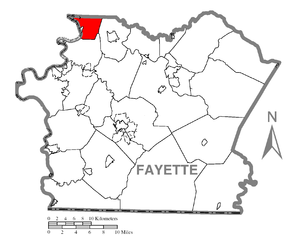
Washington Township est un township situé au nord-ouest du comté de Fayette, en Pennsylvanie, aux États-Unis. En 2010, il comptait une population de 3 902 habitants.